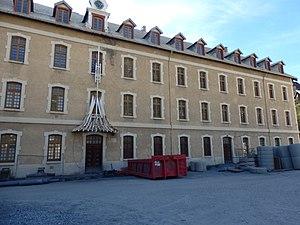
Briançon Coeur de Ville ancienne caserne
Briançon, en occitan Briançon, est une commune française située dans le département des Hautes-Alpes en région Provence-Alpes-Côte d'Azur, et historiquement rattachée au Dauphiné. C'est la ville-centre d'une petite agglomération de six communes, l'unité urbaine de Briançon. Le territoire dont Briançon est la ville principale est appelé Briançonnais ; il couvre le nord du département des Hautes-Alpes.